List of largest cuckoo clocks

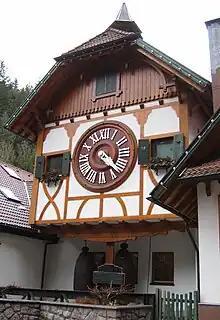
The world's largest cuckoo clock since 1997, according to the Guinness Book of Records. Schonachbach (Triberg, Germany).

Several unusually large cuckoo clocks have been built and installed in different cities of the world with the aim of attracting visitors, as part of publicity of a cuckoo clock shop, or to serve as a landmark for the community and town.